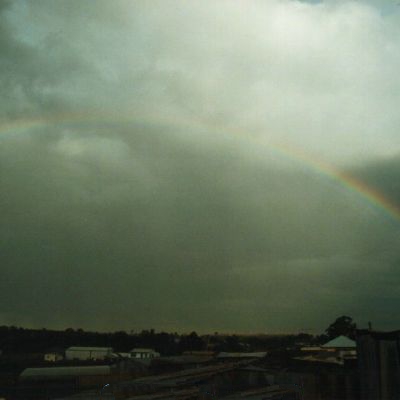
Cloud type: Stratocumulus (Sc)